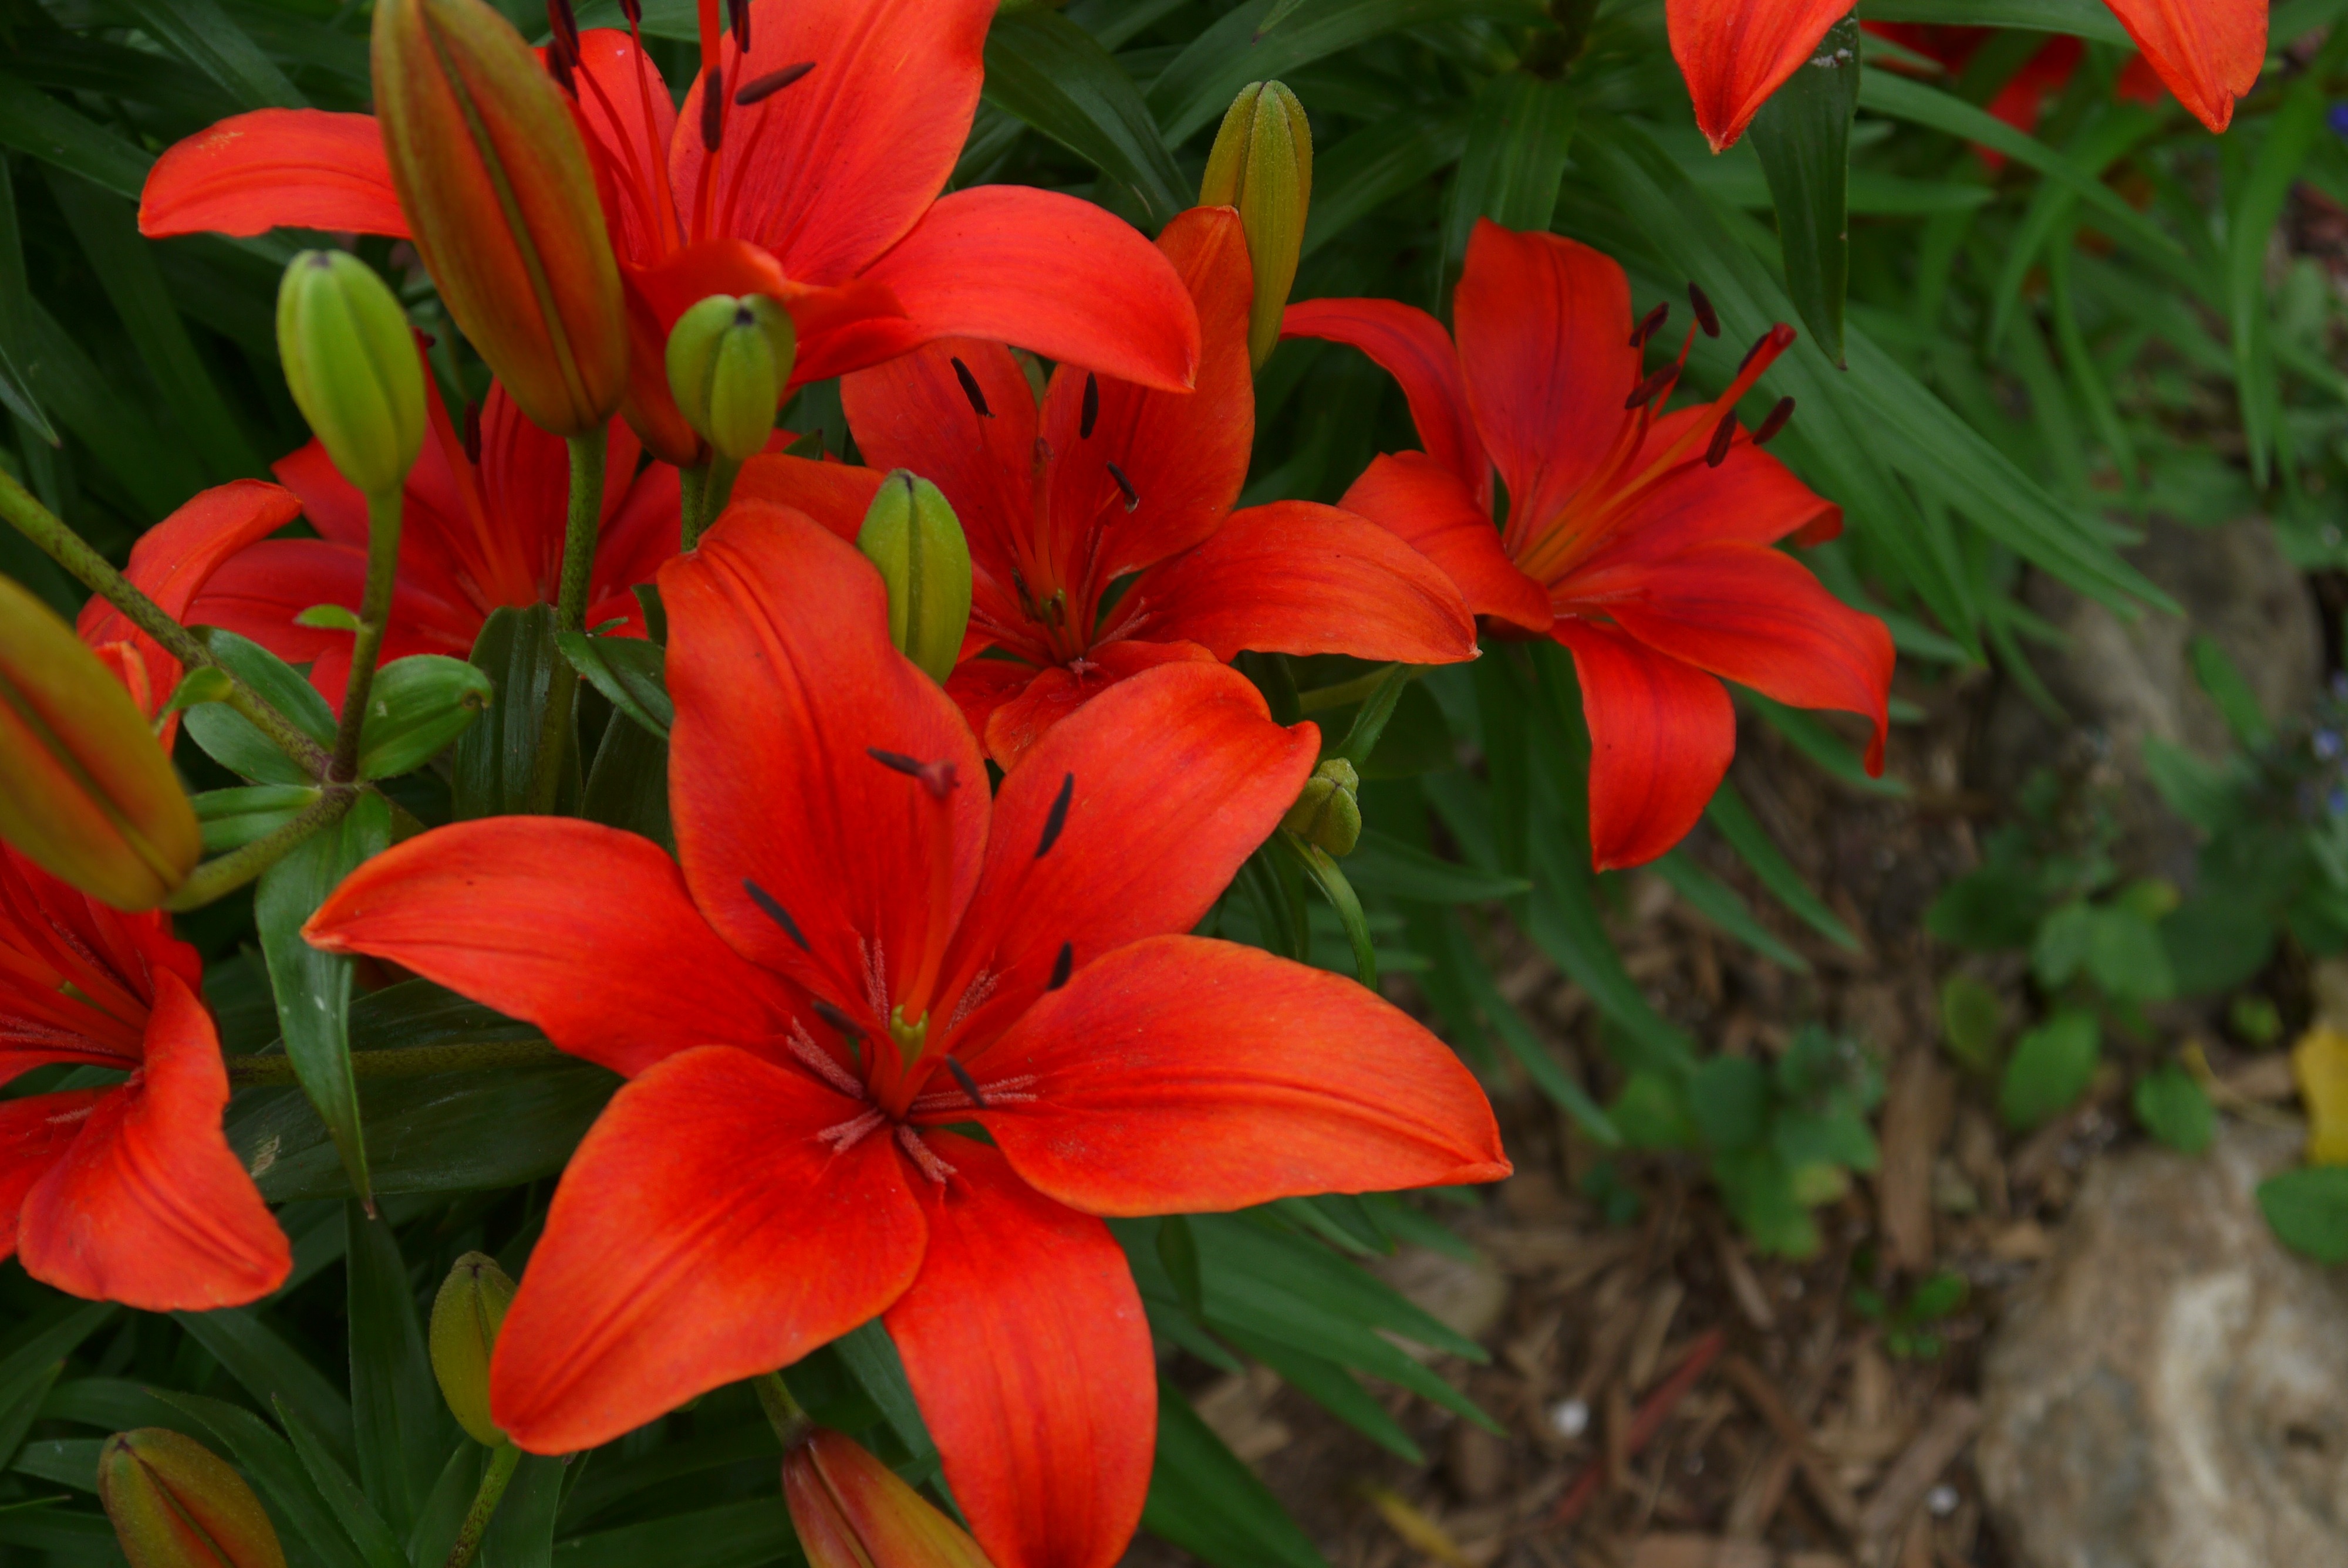
blossom, growth, plant, field, meadow, stem, flower, petal, bloom, summer, floral, aroma, wild, environment, pollen, spring, natural, fresh, botany, blooming, flora, botanical, life, eco, ecology, flowers, gardening, vivid, elegant, delicate, lily, exotic, vibrant, bud, fragrant, elegance, ecosystem, scented, organic, fragrance, daylily, bio, ecological, flowering plant, fragility, tiger lily, ecologic, orange lily, peruvian lily, land plant, alstroemeriaceae